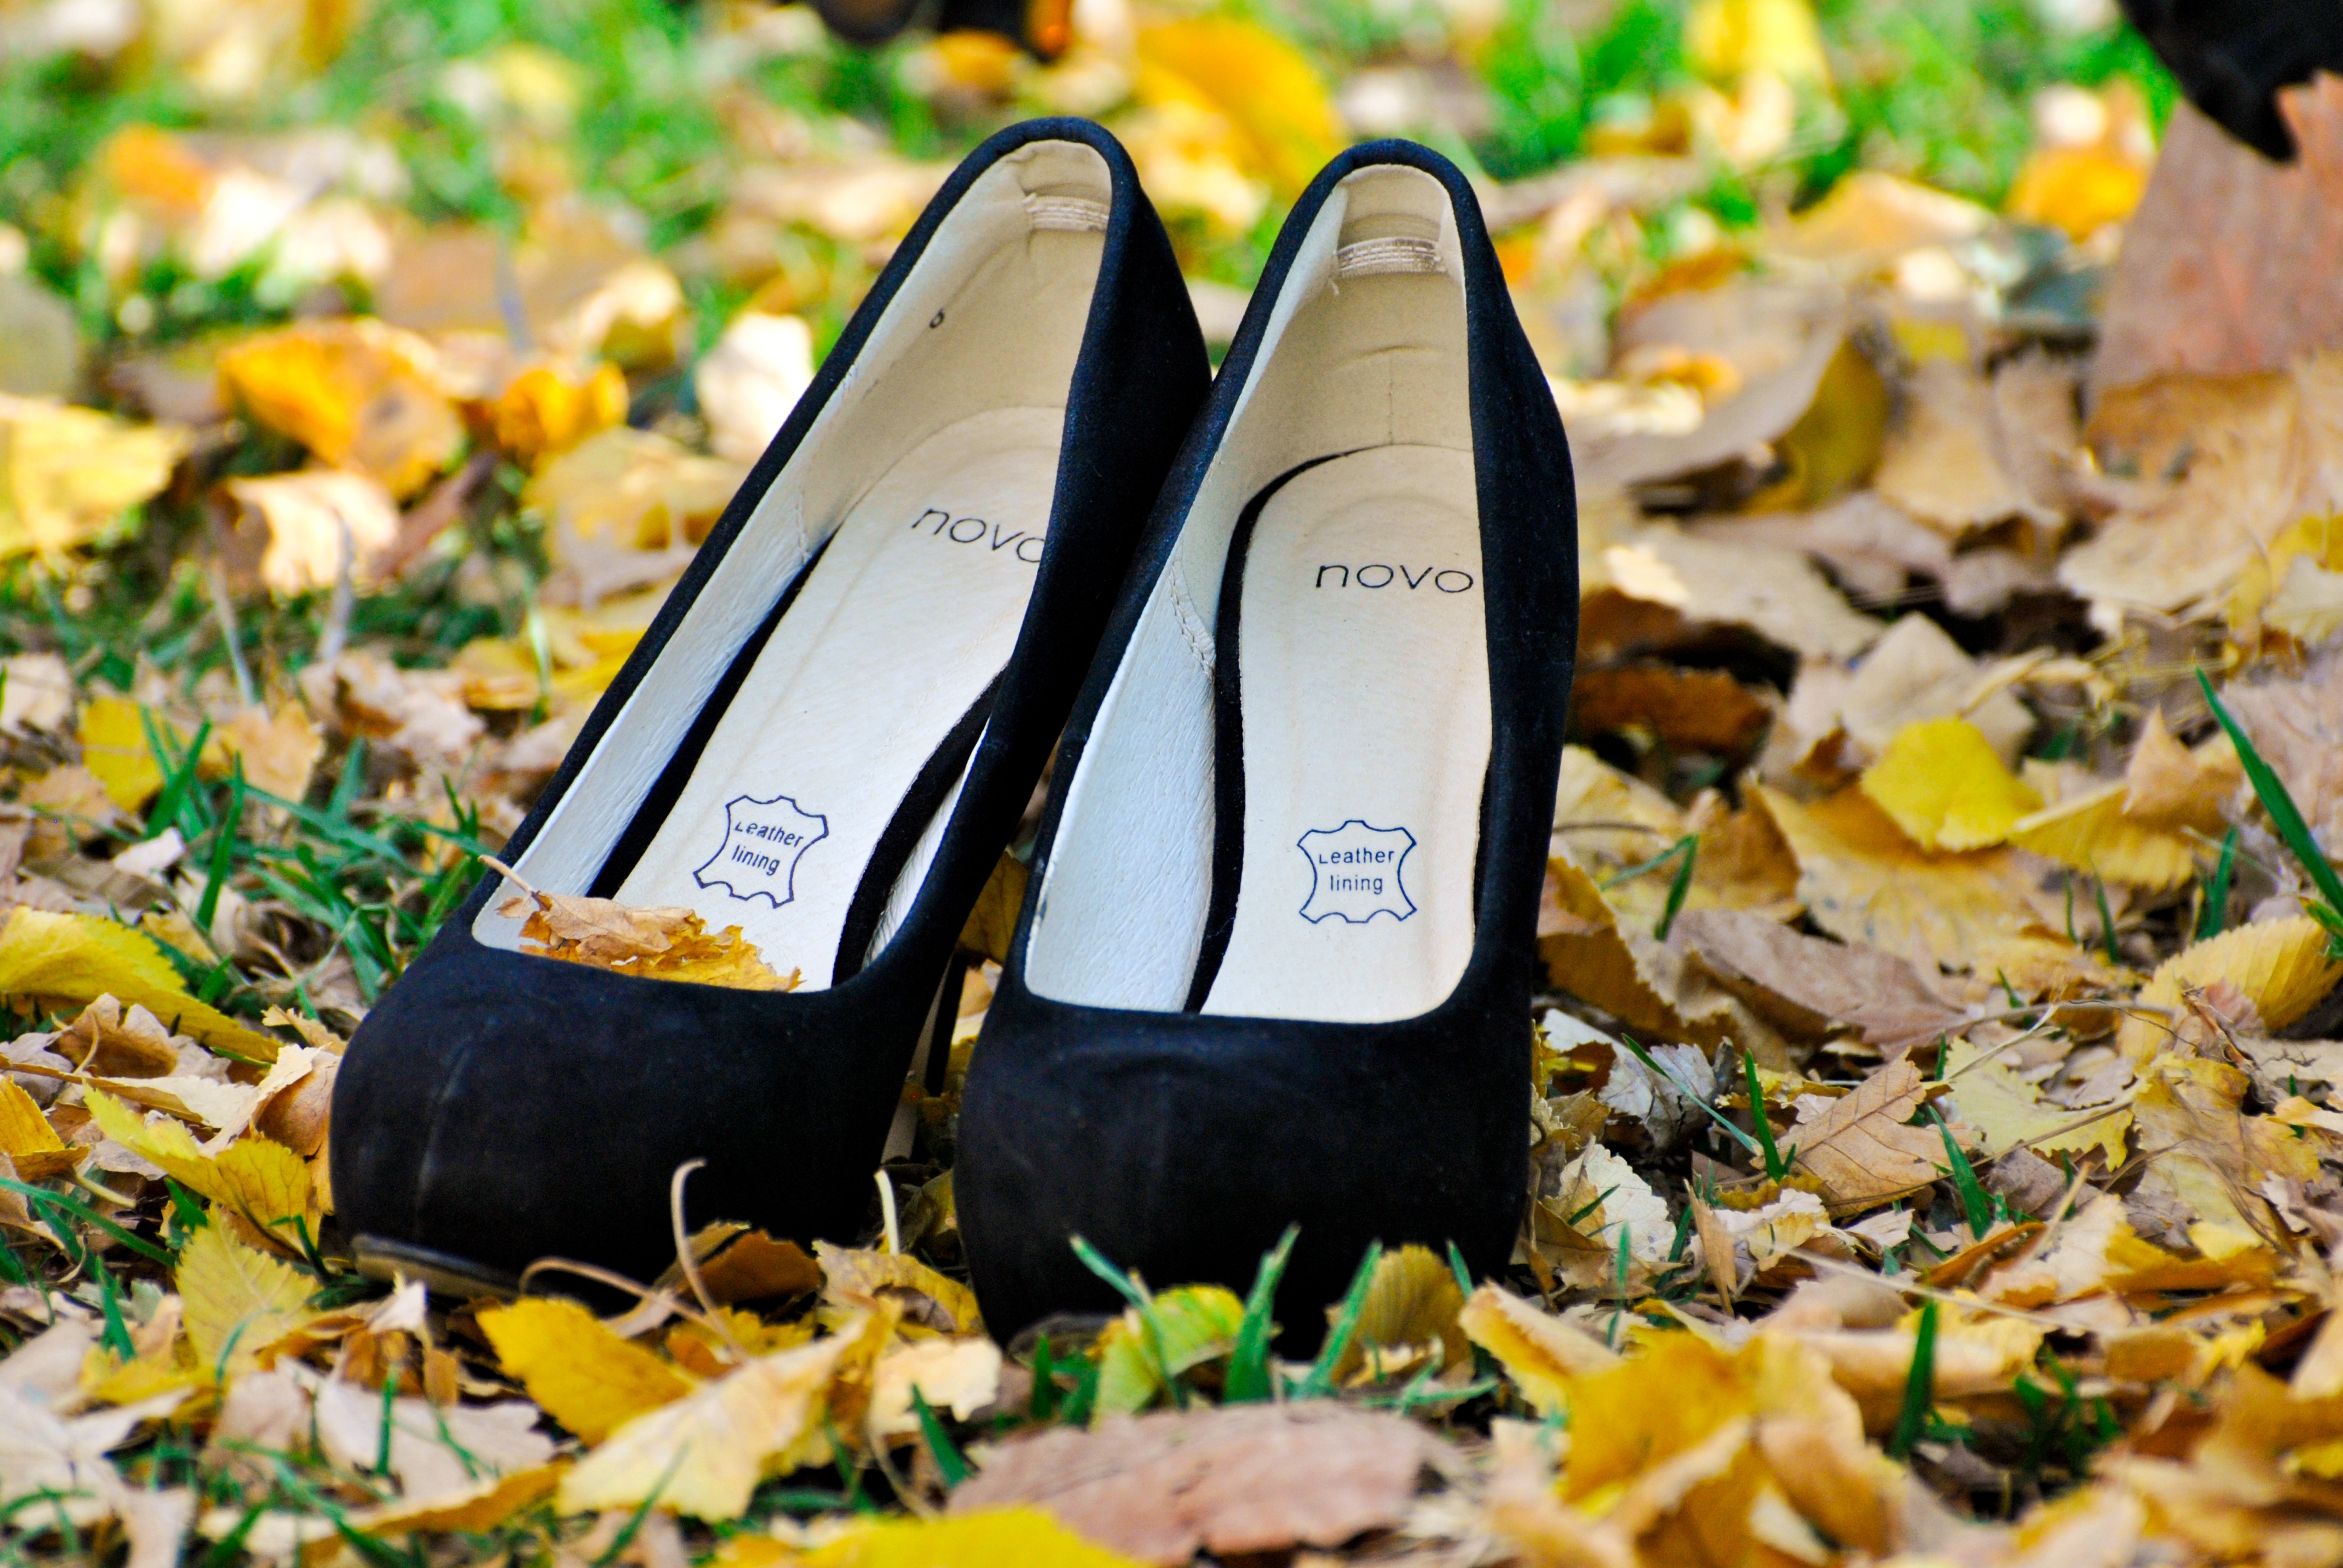
shoe, girl, woman, leaf, flower, female, dish, meal, food, spring, high, autumn, fashion, clothing, black, yellow, lady, season, leaves, picnic, shoes, footwear, heels, beauty, elegant, high heeled shoe, sandles